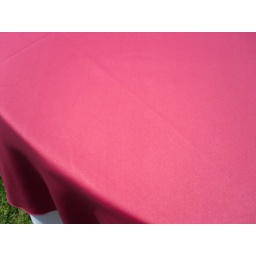
90&amp;quot; round cloths in a watermelon or raspberry pink color. 20 available.